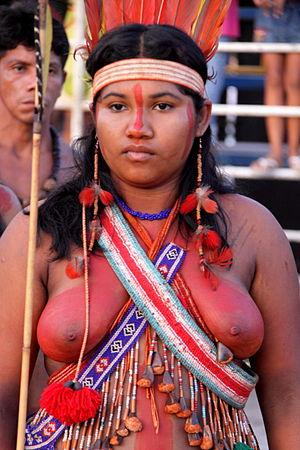
amérindienne de la tribu Gaviao de la province de Para, Brésil